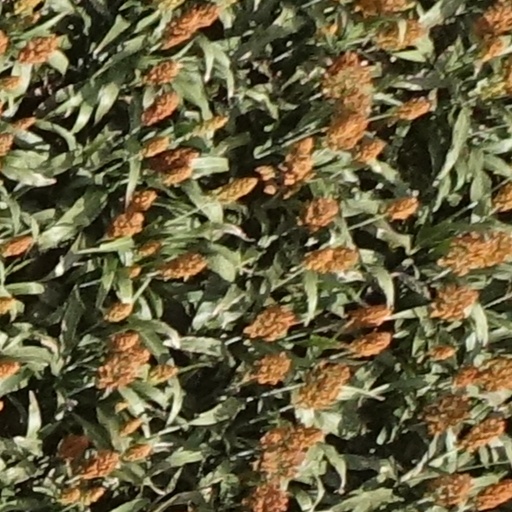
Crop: sorghum